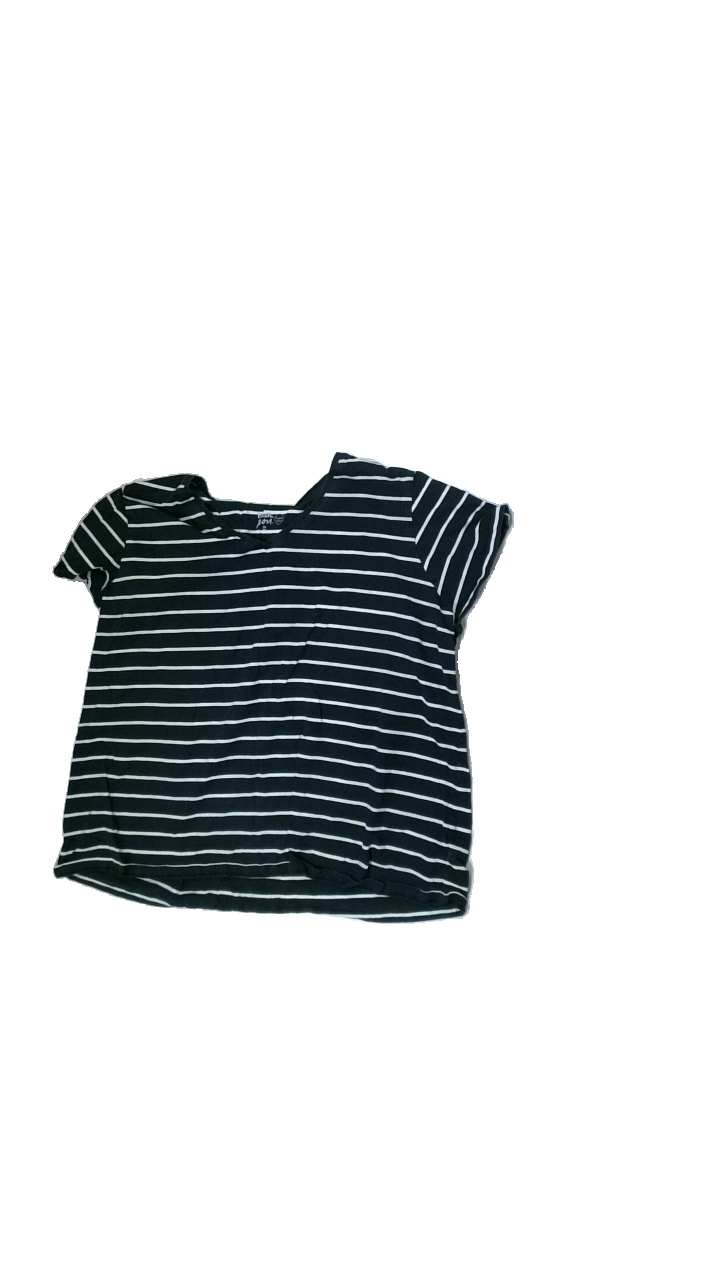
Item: T-shirt (Men)
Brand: Basic You
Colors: White, Black
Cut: Regular, V-collar
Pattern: Striped
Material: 95%cotton 5%elastane
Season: Summer
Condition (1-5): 3
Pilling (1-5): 3
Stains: Minor
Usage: Export
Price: <50